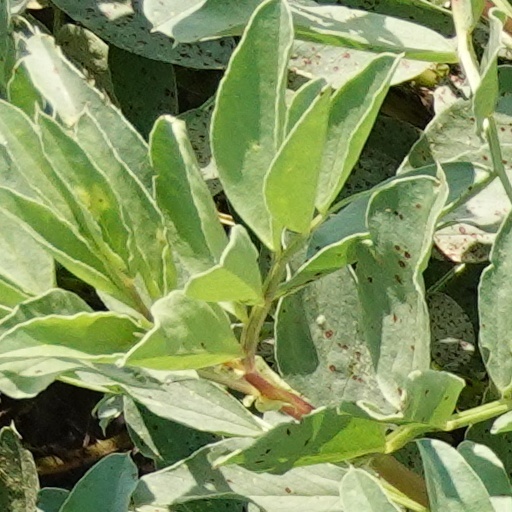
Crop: wheat